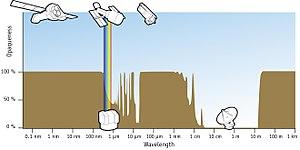
Un télescope spatial est un télescope placé au-delà de l'atmosphère. Le télescope spatial présente l'avantage par rapport à son homologue terrestre de ne pas être perturbé par l'atmosphère terrestre. Celle-ci déforme le rayonnement lumineux dans le visible.
Les sources astrophysiques de rayons X sont des objets célestes présentant des propriétés physiques qui donnent lieu à l'émission de rayons X.
L'astronomie en rayons X est la branche de l'astronomie qui consiste à étudier l'émission des objets célestes en rayons X. Puisque le rayonnement X est absorbé par l'atmosphère de la Terre, les instruments doivent être envoyés à haute altitude à l'aide de ballons et désormais de fusées. L'astronomie X fait donc aujourd'hui partie de la recherche spatiale, les détecteurs étant placés à bord de satellites.